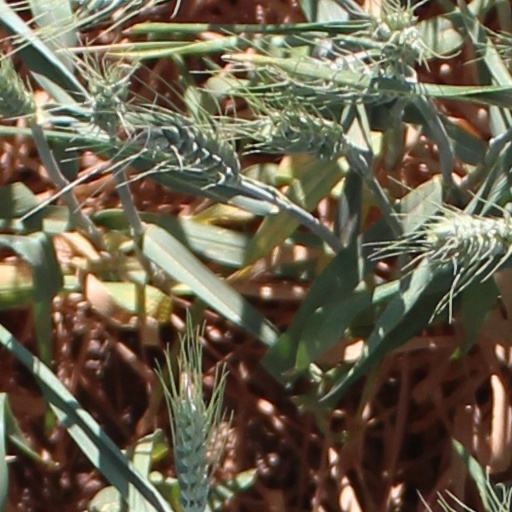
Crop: wheat